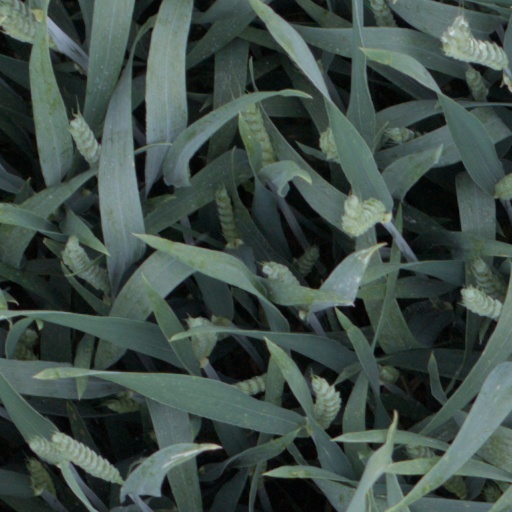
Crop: wheat